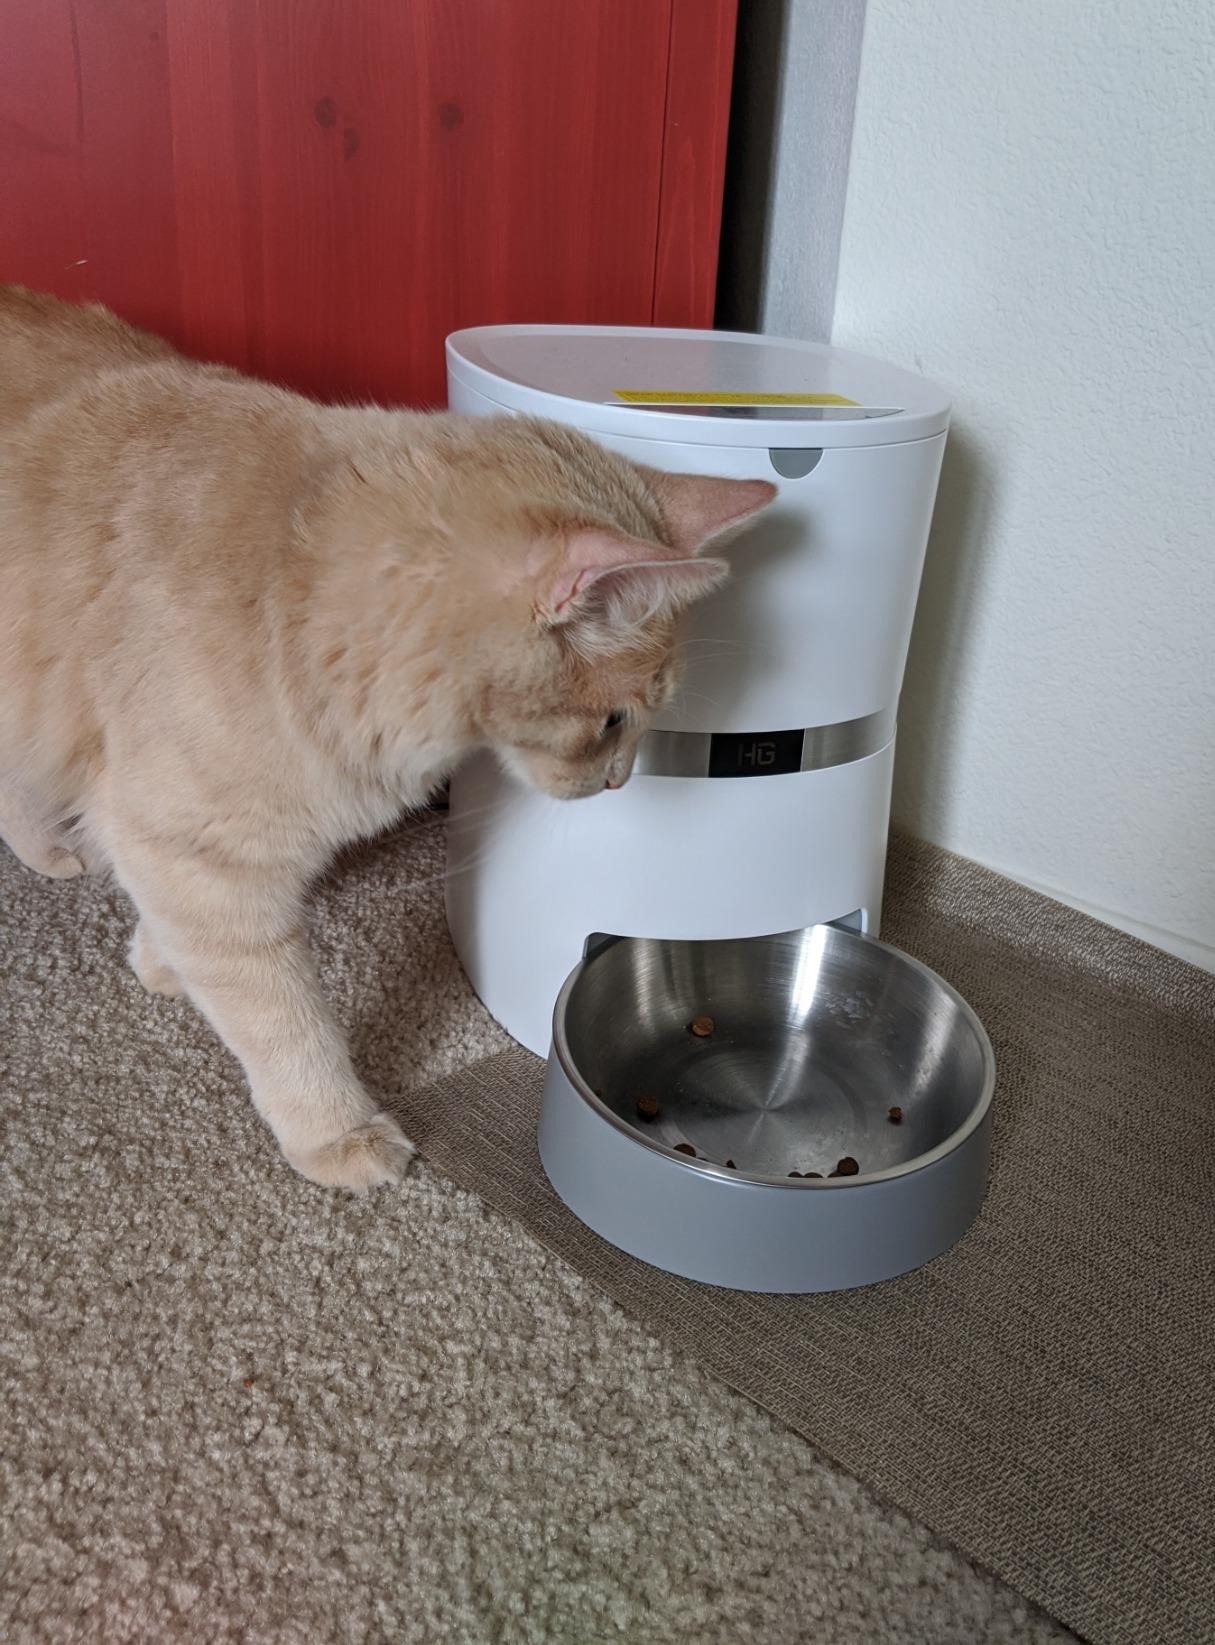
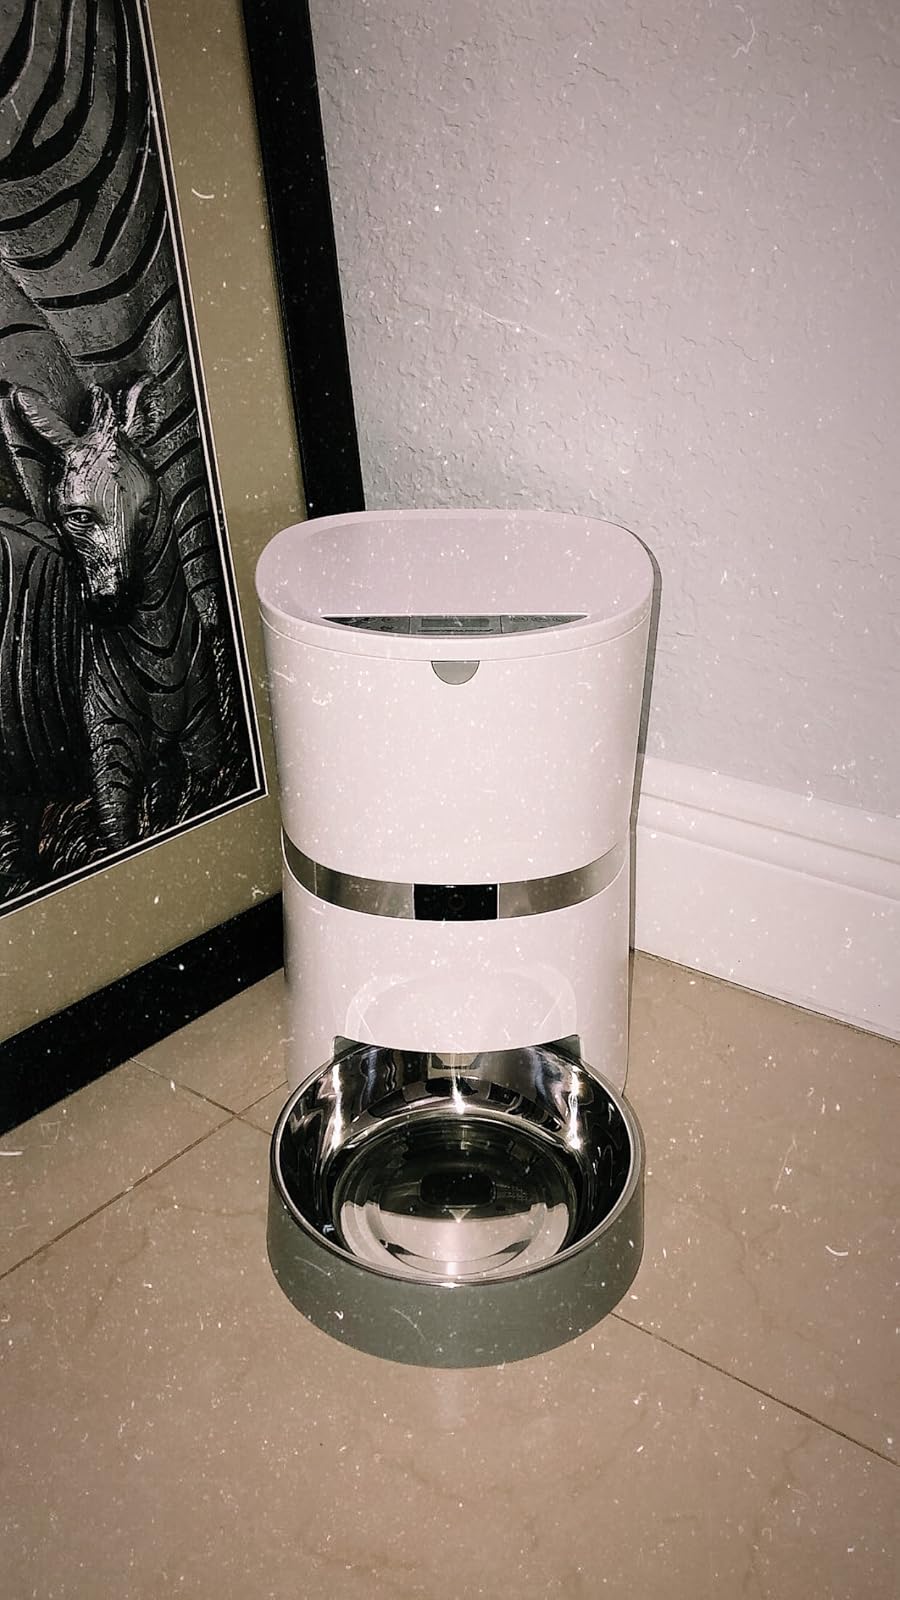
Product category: items_feeder
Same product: yes